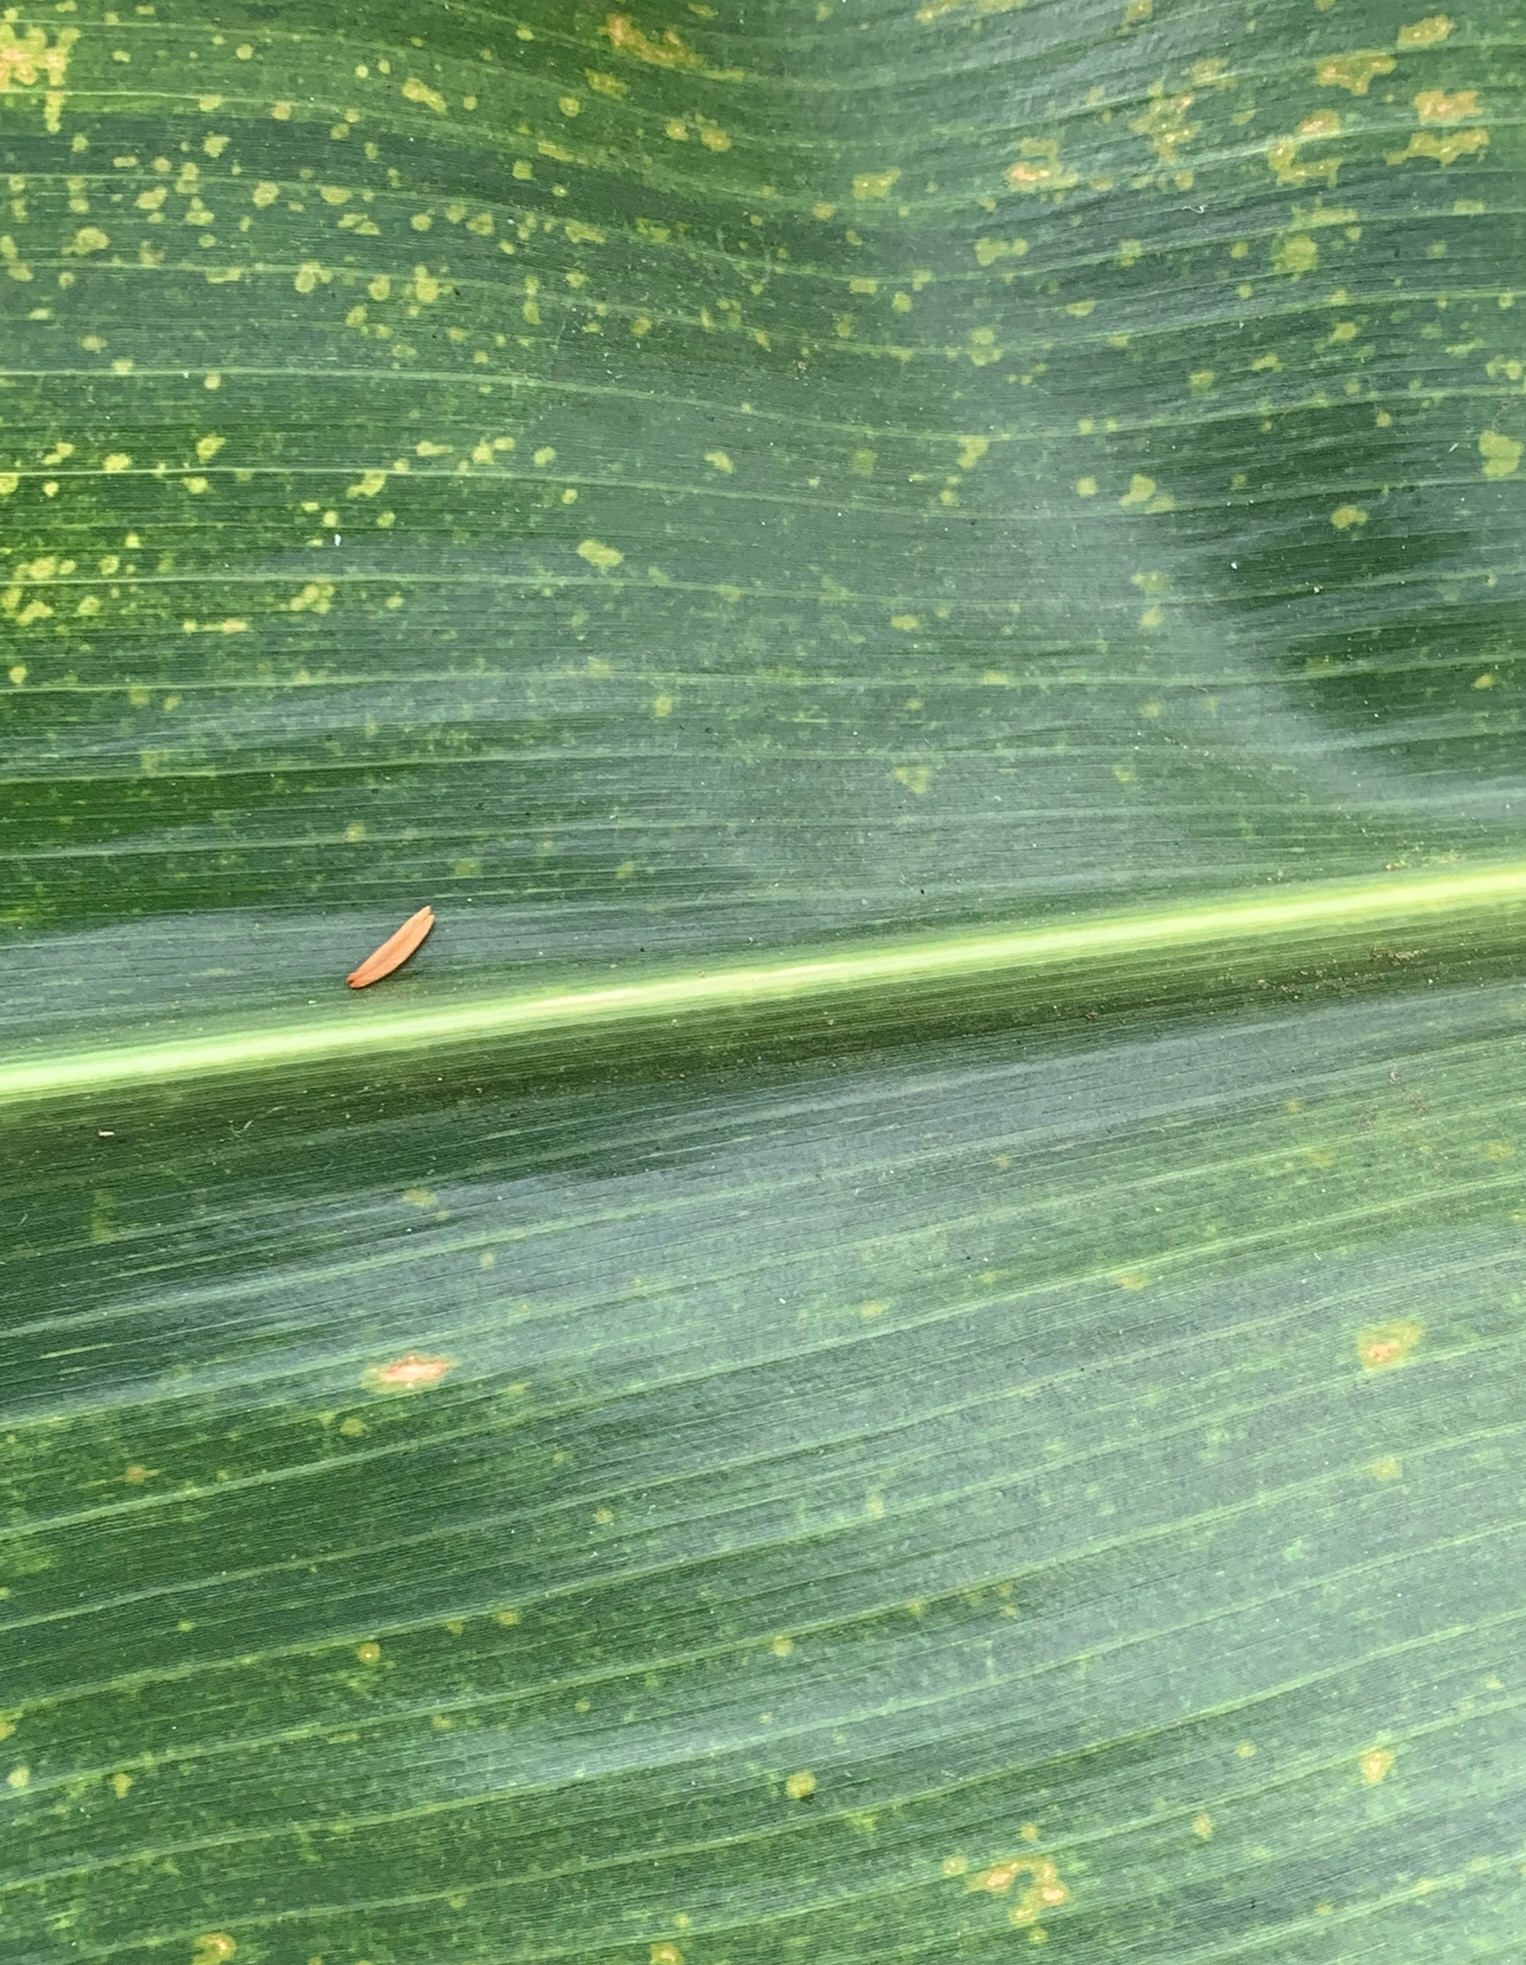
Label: MLN